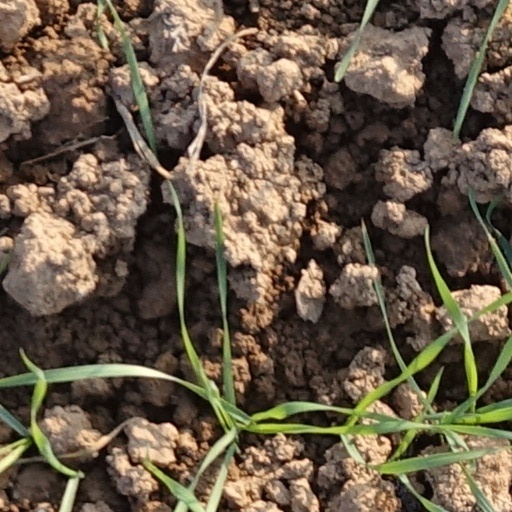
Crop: wheat